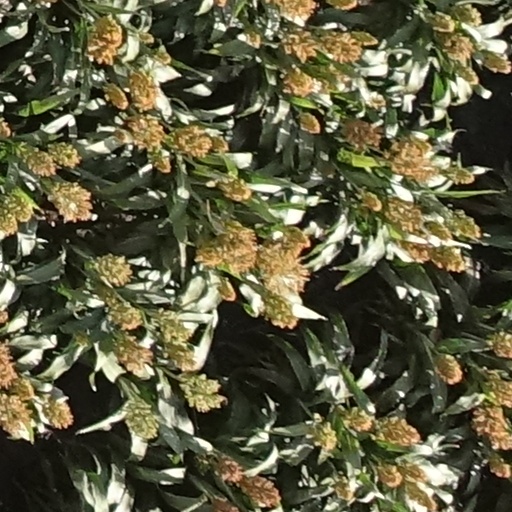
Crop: sorghum